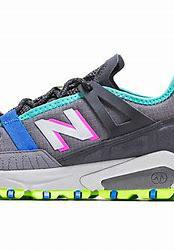
Brand: New
Model: Balance New Balance X Racer